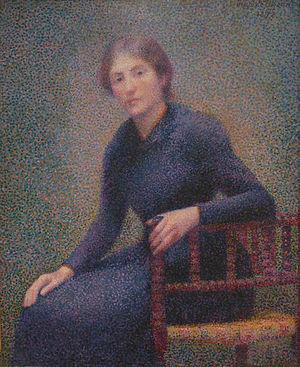
Jeune femme assise. Représente Louis-Claire Chardon qui épousera le peintre en 1904.
Le musée des Beaux-Arts de Nancy, l'un des plus anciens de France, est installé dans l’un des pavillons qui borde la place Stanislas, au cœur de l’ensemble urbain du XVIIIᵉ siècle inscrit au patrimoine mondial de l’humanité par l’Unesco. Le musée expose une importante collection de peintures européennes et est largement ouvert sur le design, avec notamment une galerie consacrée à Jean Prouvé ou encore à la manufacture Daum.